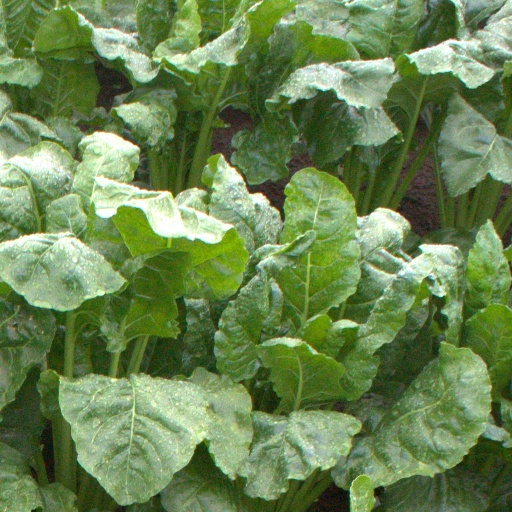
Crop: sugar beet